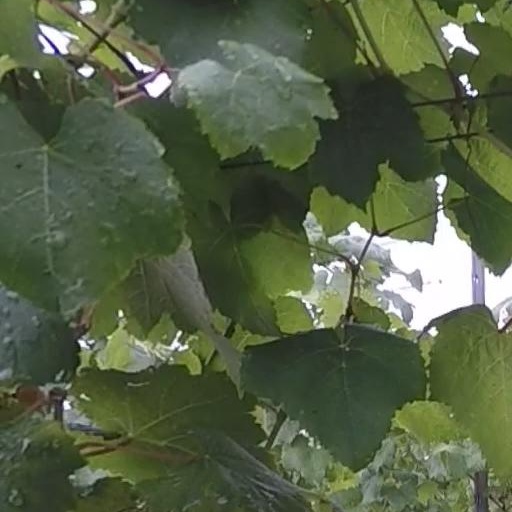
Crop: grape